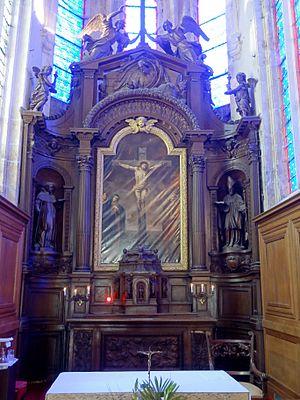
Retable du maître-autel.
L'église Saint-Prix est une église catholique paroissiale située à Saint-Prix, dans le Val-d'Oise, en France. La première église romane, à laquelle appartiennent peut-être les corniches à l'est et à l'ouest de la base du clocher, a été donnée à l'abbaye Saint-Martin de Pontoise vers 1085, et un prieuré a été fondé en même temps. Le patron de la paroisse est alors saint Germain. À partir de la fin du XIIᵉ siècle et jusqu'en 1220 environ, l'église est entièrement rebâtie dans le style gothique primitif, et elle conserve de cette époque le plan et l'ordonnancement général, mais très peu d'éléments en élévation : il s'agit essentiellement des chapiteaux au nord de la nef ; des piles orientales du clocher, qui s'élève au-dessus de la croisée du transept ; de l'étage de beffroi du clocher ; et des fenêtres hautes bouchées dans la partie droite du chœur. Au XVᵉ siècle, l'essor du pèlerinage de saint Prix, dont l'église possède sans doute des reliques dès l'origine, fait que ce second patron supplante le premier, qui s'est depuis longtemps effacé.